Kreis Mogilno

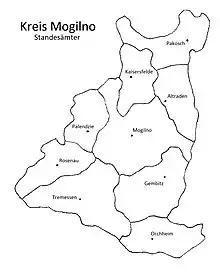
The standesämter districts of Kreis Mogilno, Provinz Posen, Prussia/Germany

Altraden district was created in 1903 from parts of Pakosch and Mogilno districts. Kirchlich Palendzie district was called Hartfeld/Padniewo prior to 1886. In addition, the following cities were separate districts for urban residents: Gembitz, Mogilno, Tremessen.